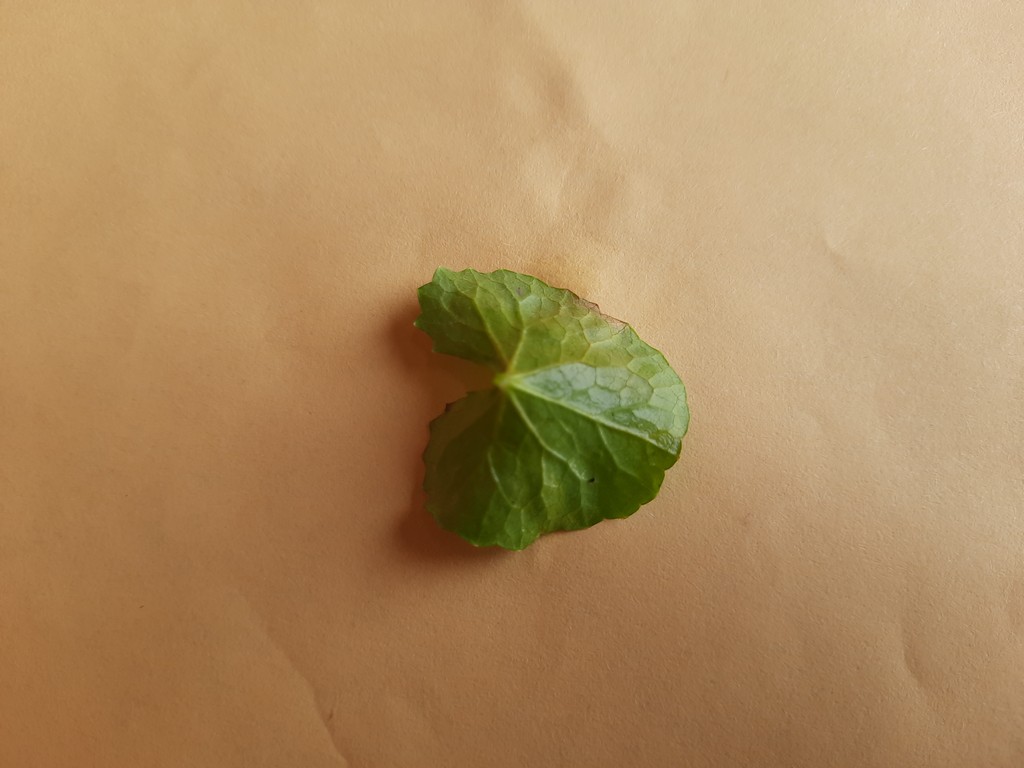
Label: Unhealthy